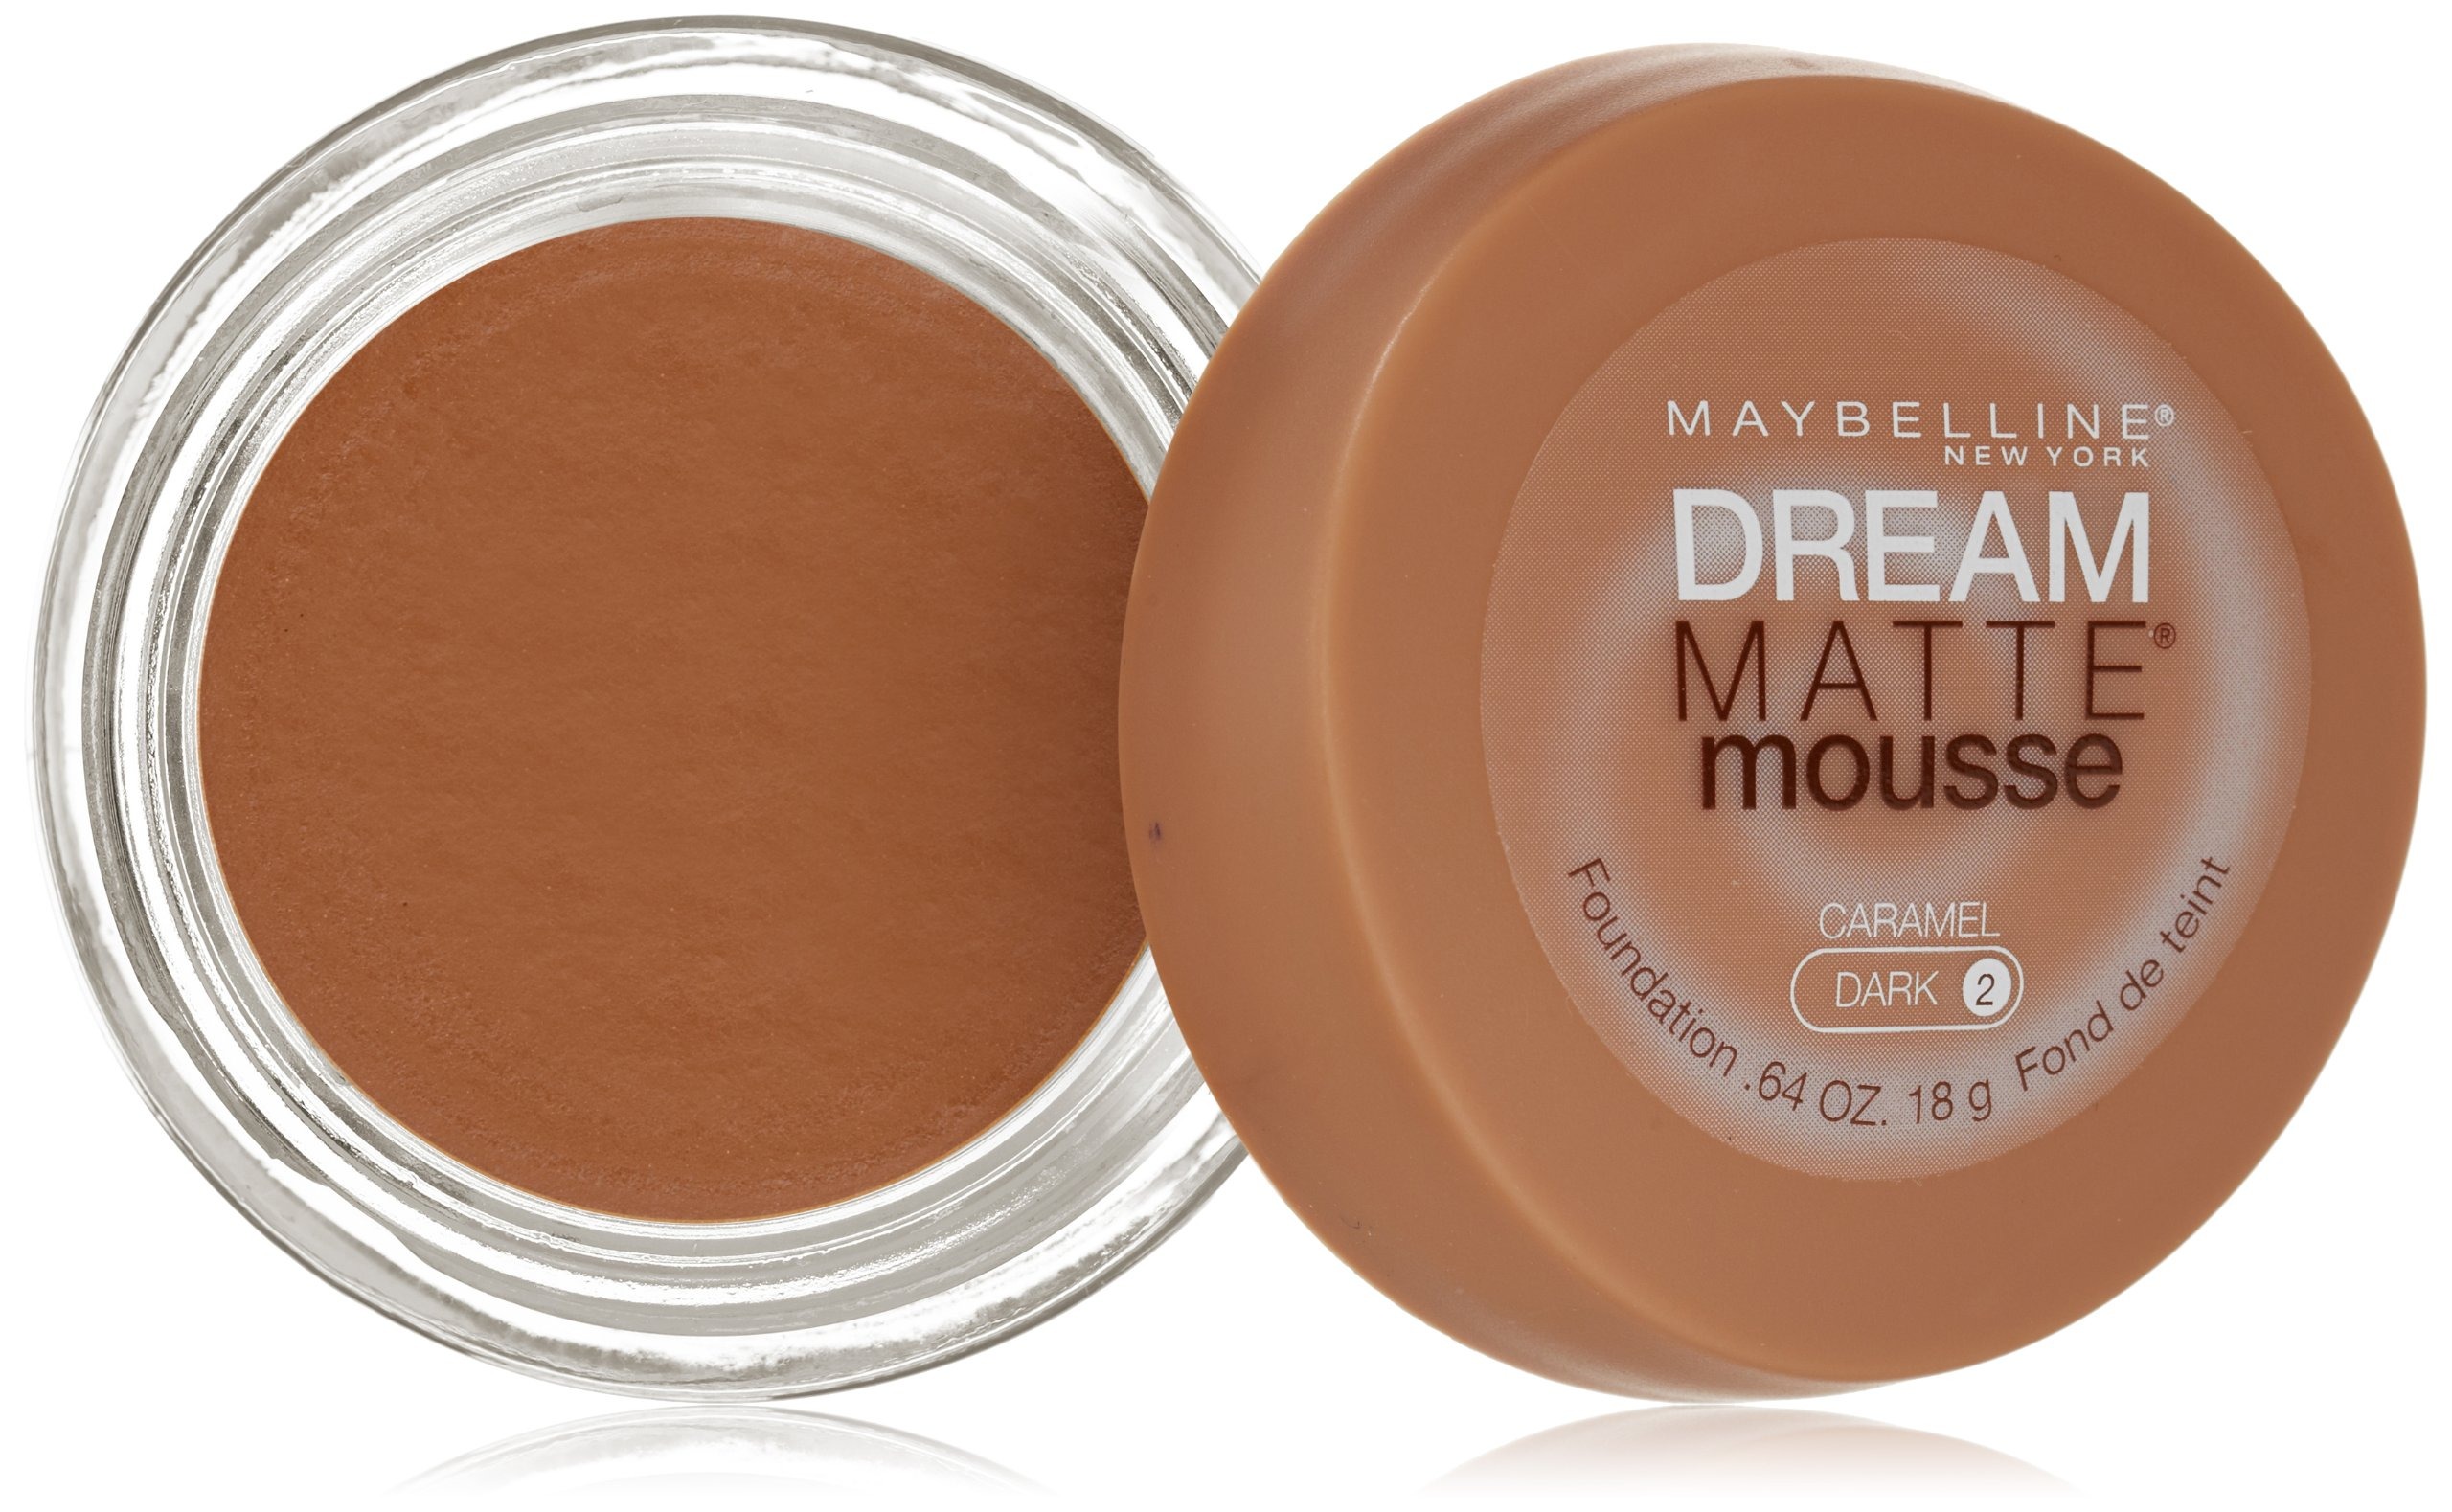
Item Name: MAYBELLINE NEW YORK Dream Matte Mousse Foundation, Caramel, 0.64 Ounce
Bullet Point 1: Whipped mousse texture
Bullet Point 2: Matte perfect coverage
Bullet Point 3: Weightless, air soft feel
Value: 0.64
Unit: Ounce

Price: 13.74